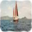
Label: ship